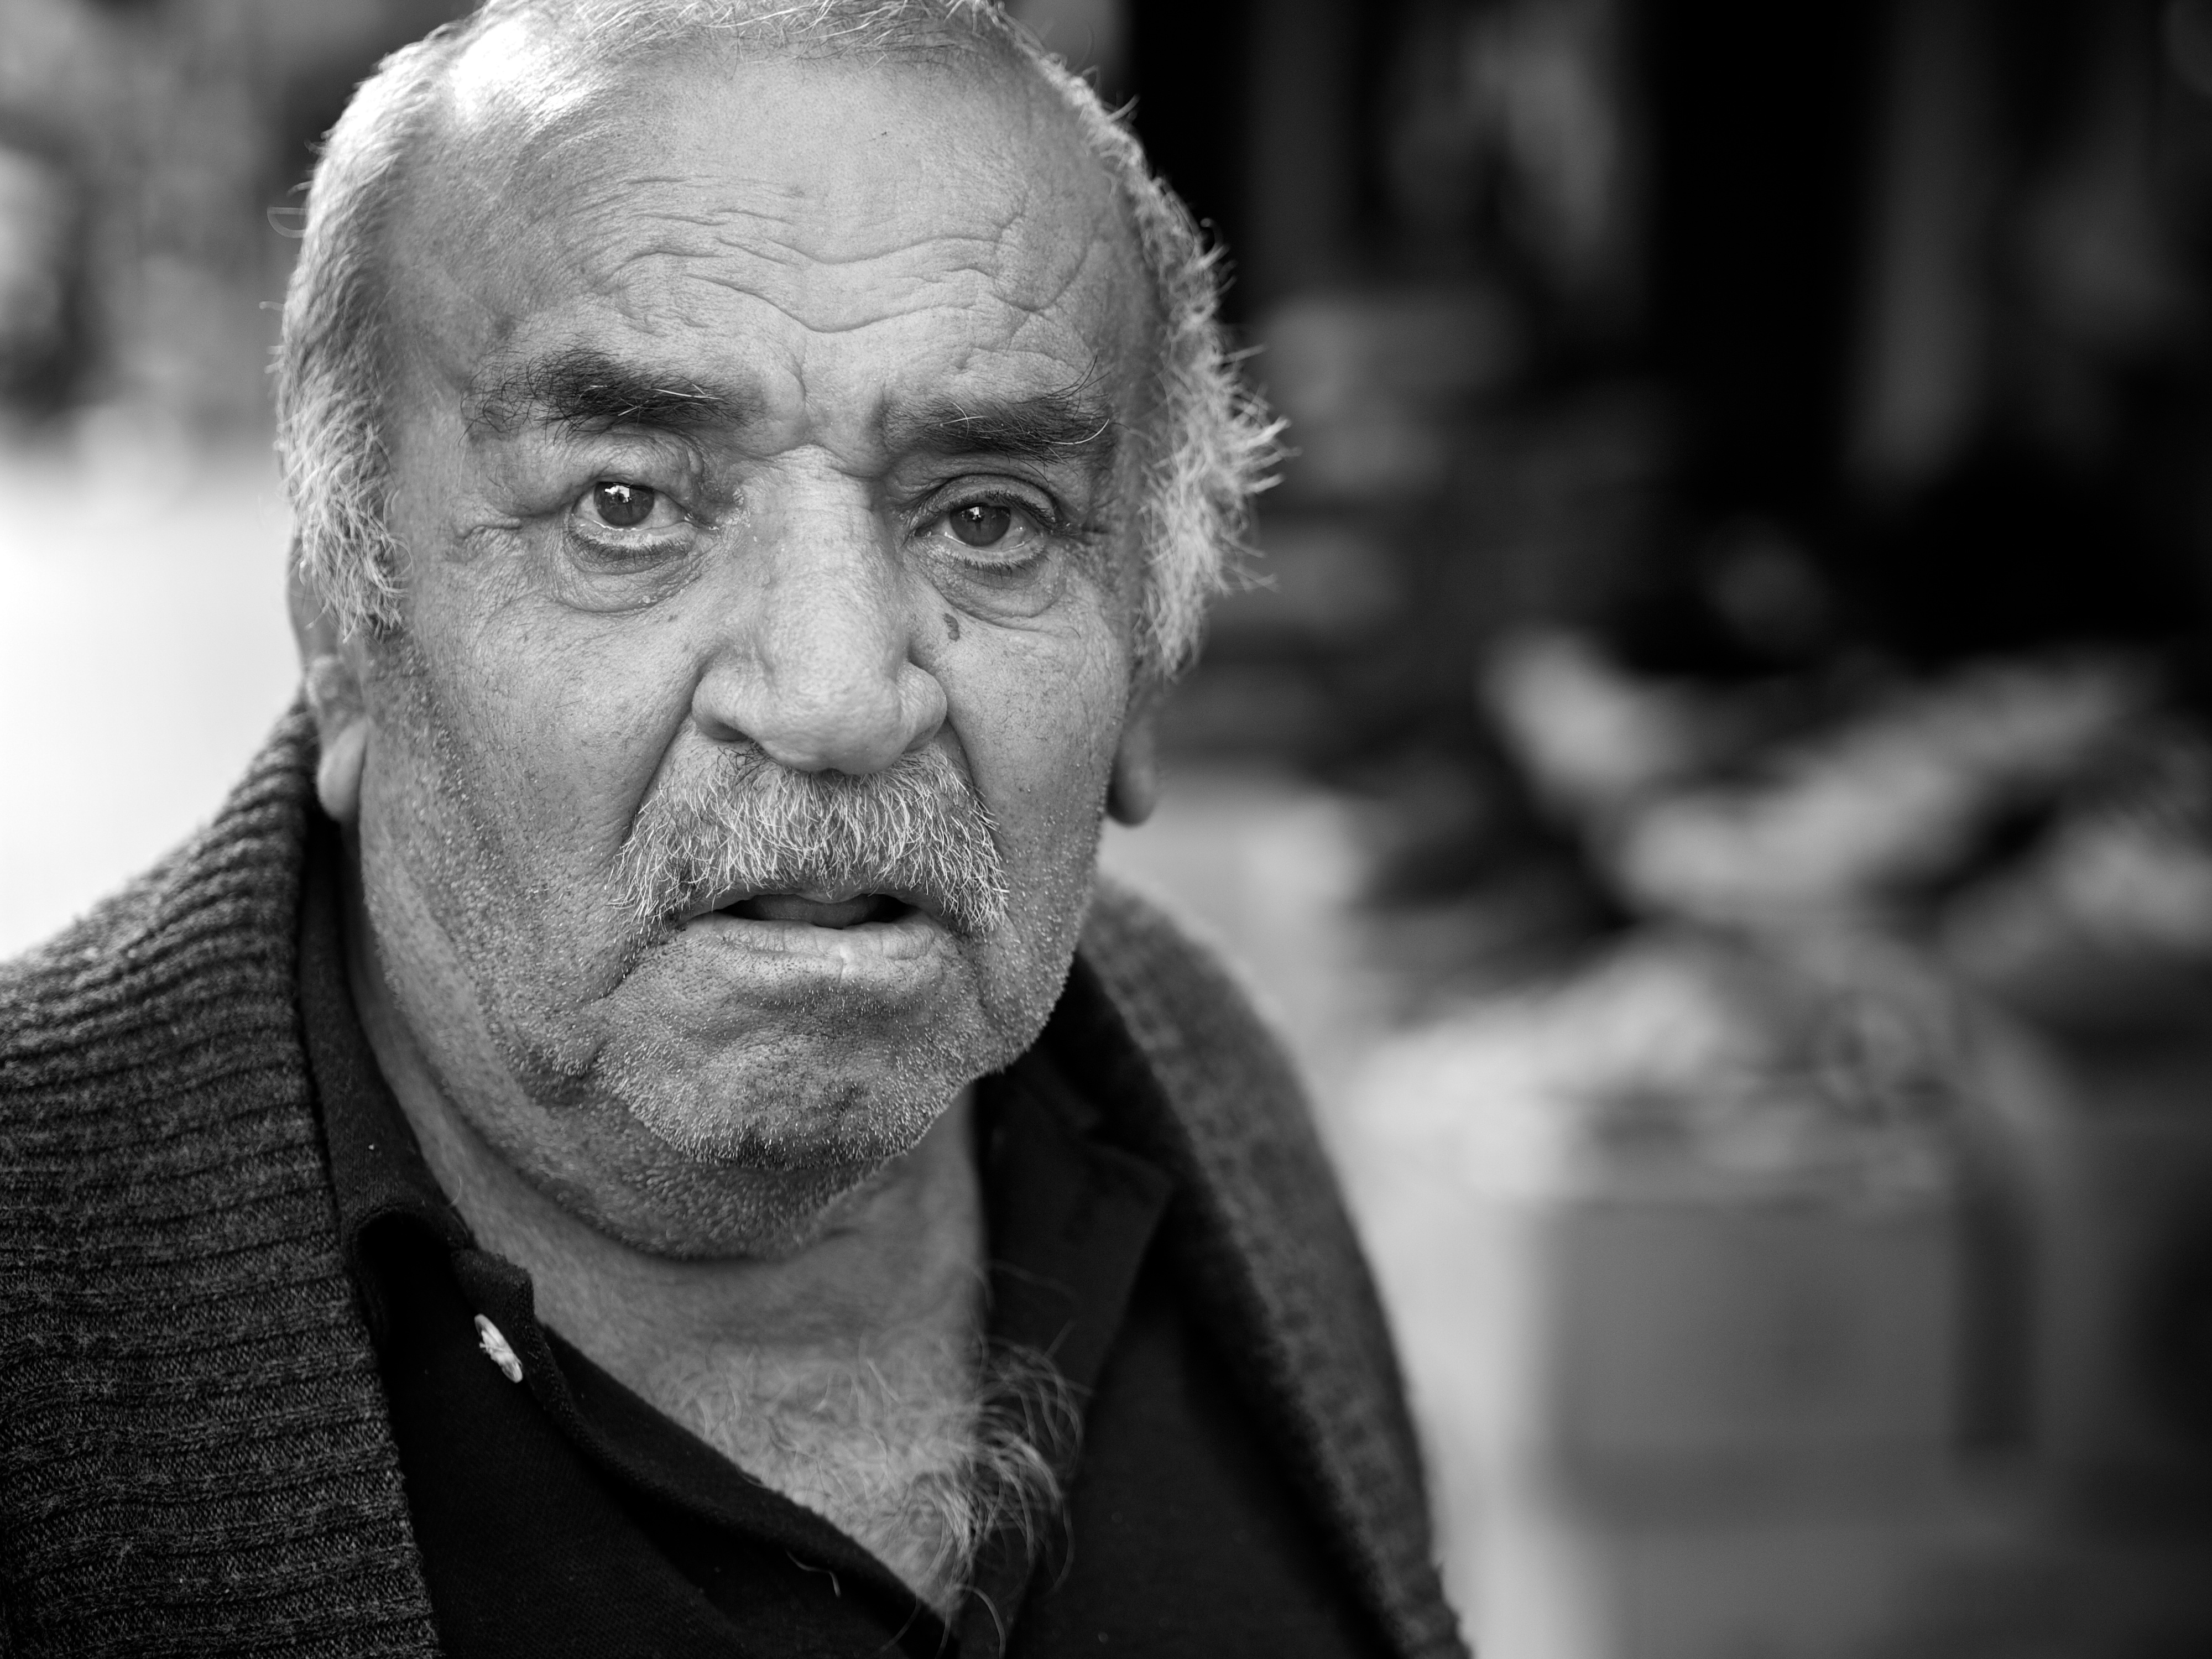
man, person, black and white, people, white, street, photography, ebook, male, portrait, training, black, monochrome, streetphotography, flickr, thomas, video, head, olympus, omd, fuji, leica, monochrom, leuthard, hcb, thomasleuthard, monochrome photography, facial hair